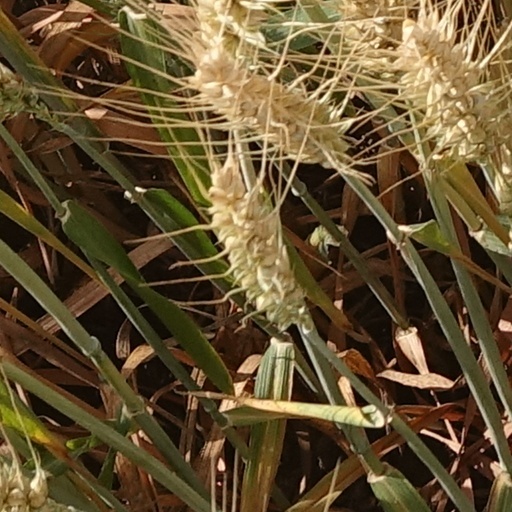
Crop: wheat